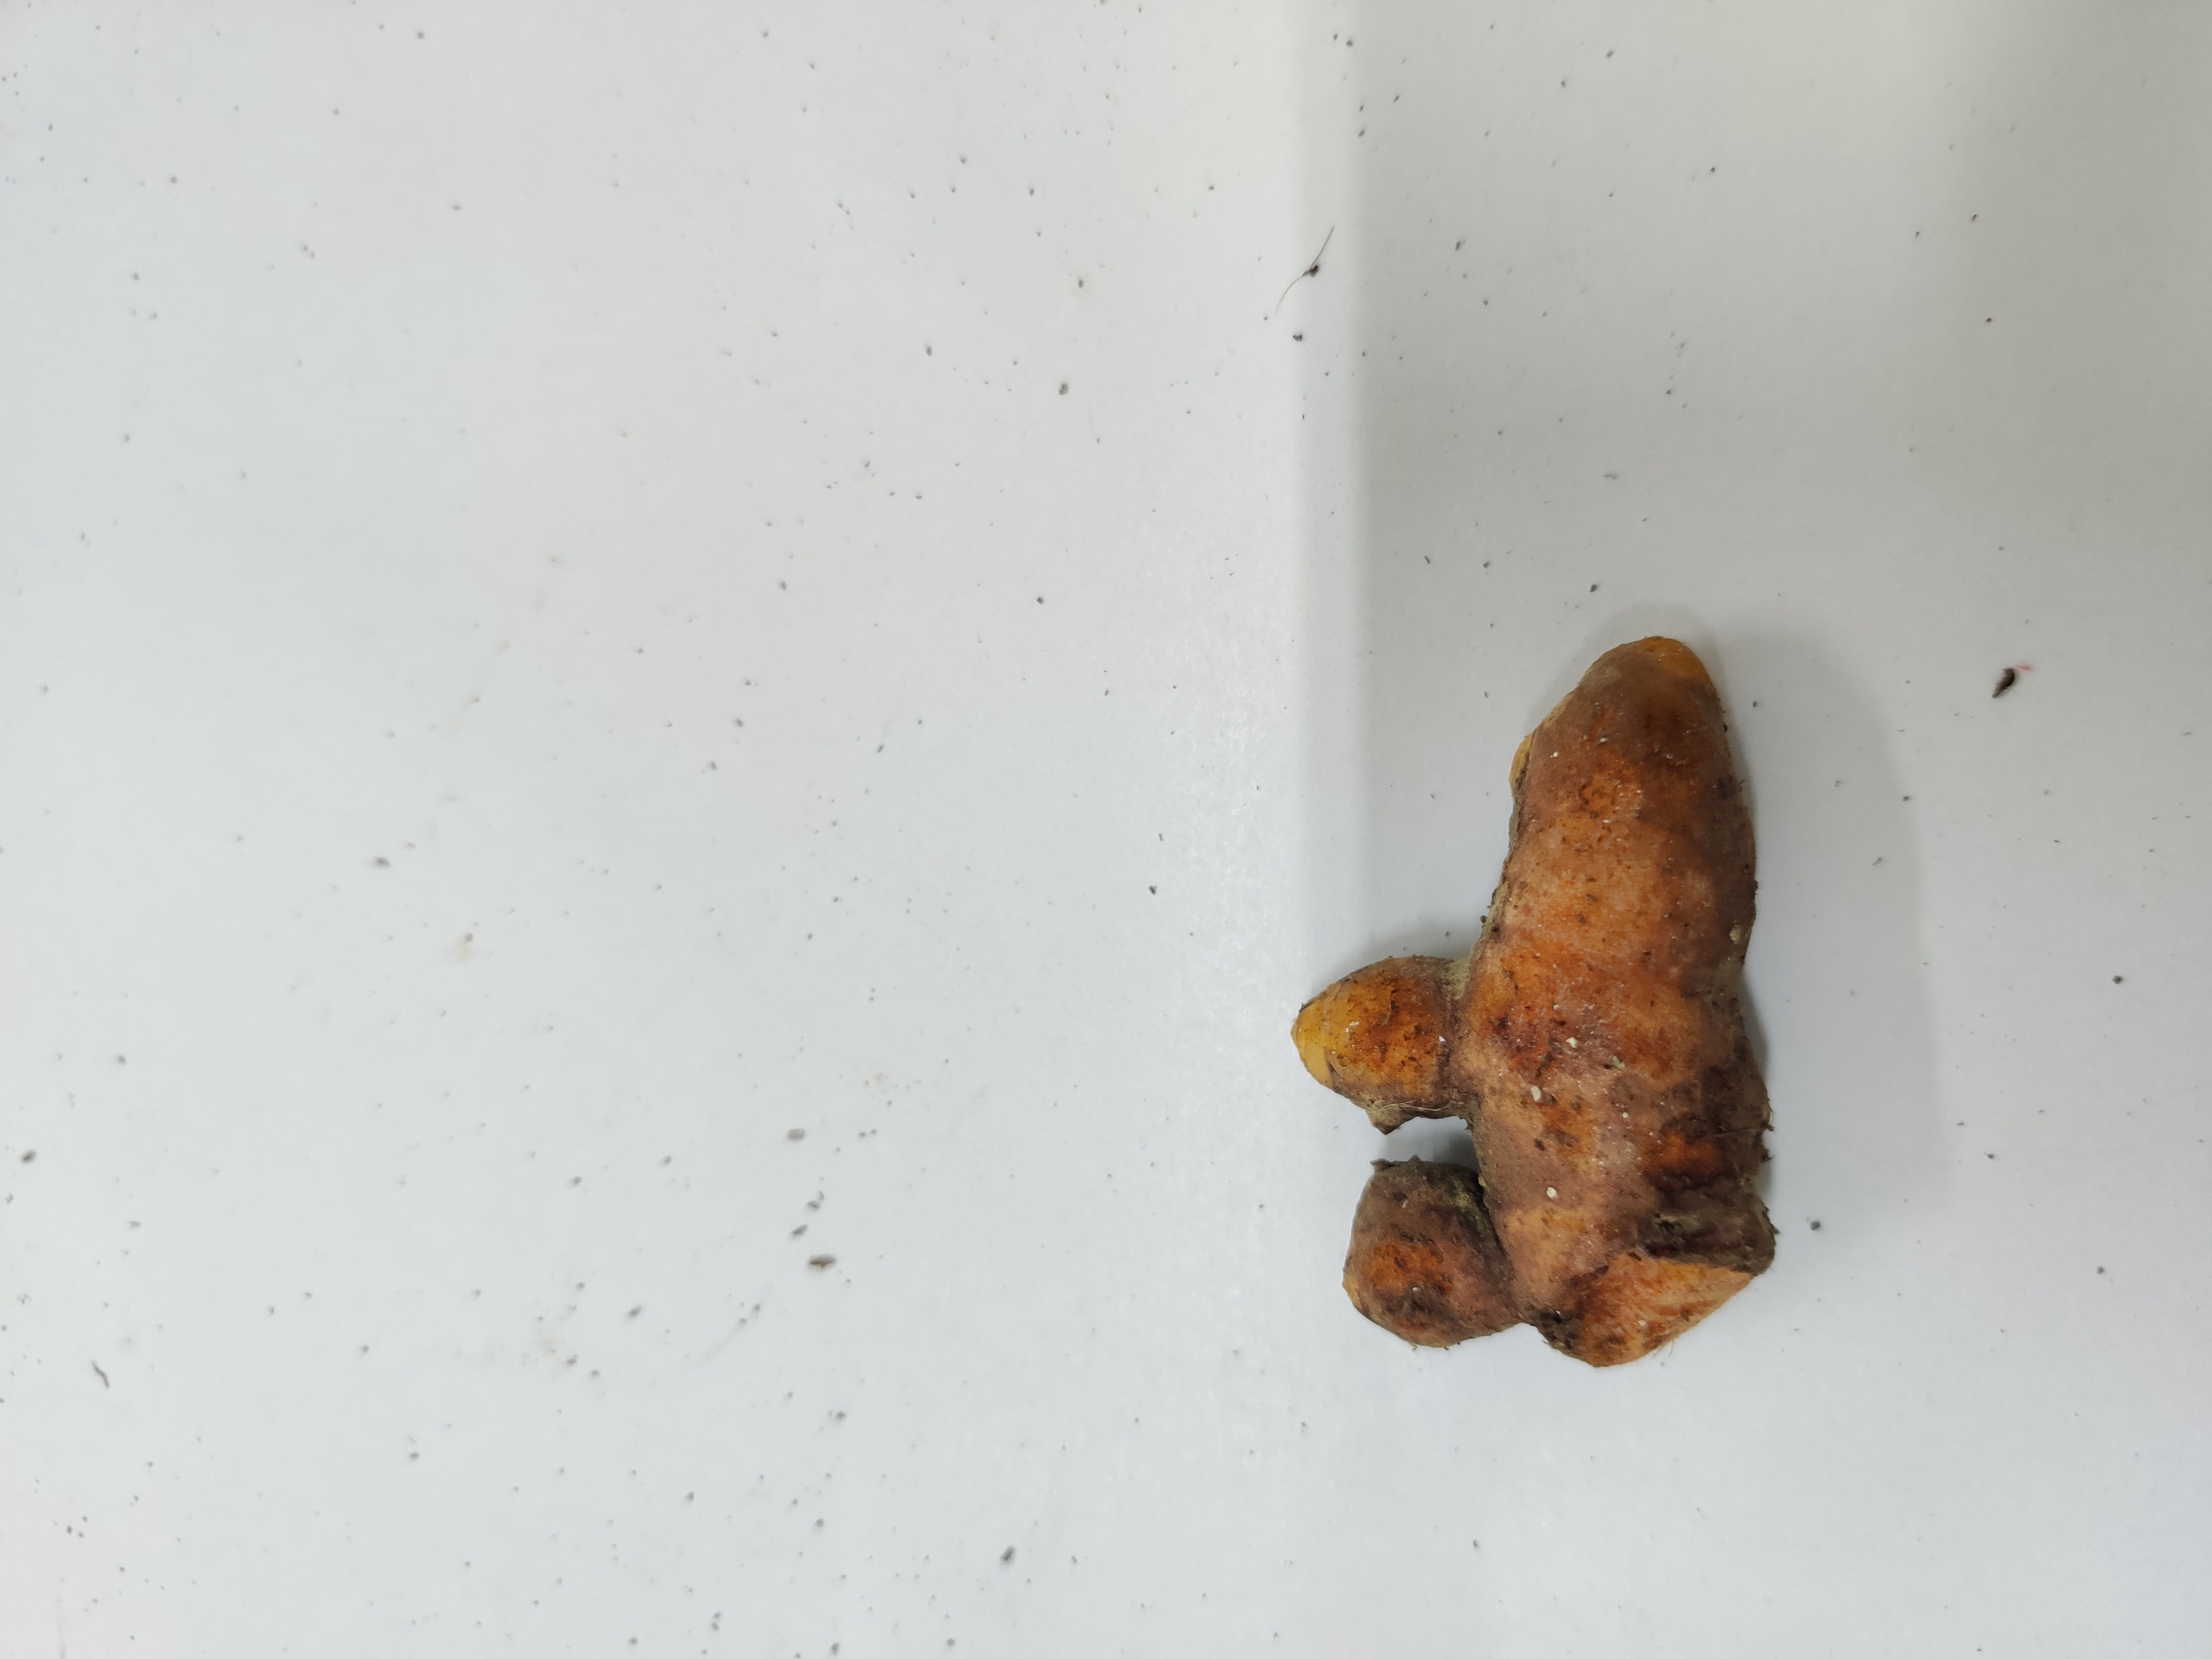
Crop: Turmeric
Condition: Fresh